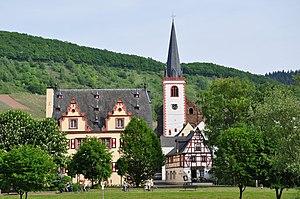
Bruttig-Fankel est une municipalité de l'arrondissement de Cochem-Zell du Land de Rhénanie-Palatinat, en Allemagne. Elle fait partie de la communauté des communes de Cochem-Land qui compte 16 communes.